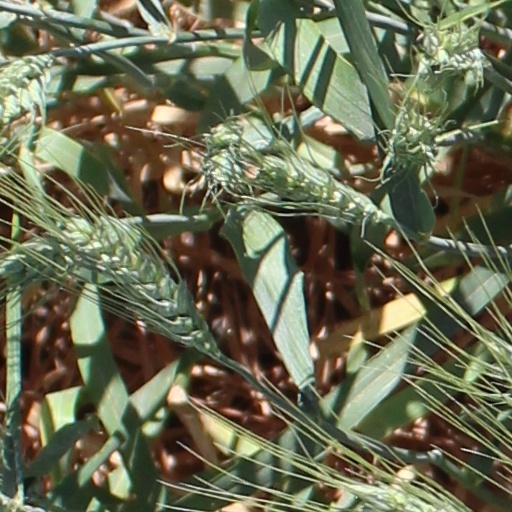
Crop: wheat